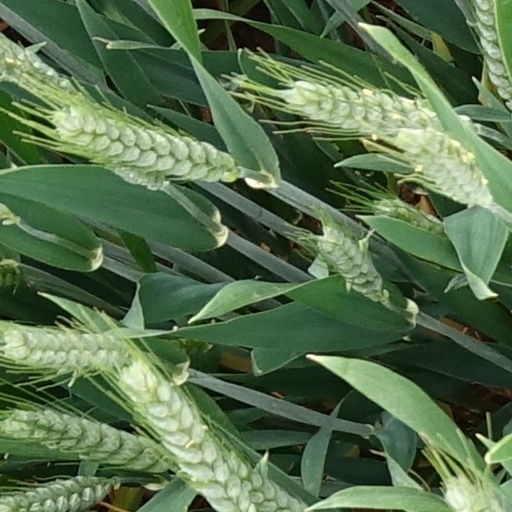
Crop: wheat